Viktória Hrunčáková

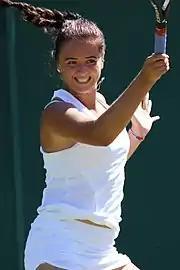
Kužmová at the 2018 Wimbledon Championships

Being outside the top 100, Kužmová was forced to play qualifying at many tournaments. Her first event in 2018 was the Auckland Open, where she reached the main draw and marked her first win in 2018, defeating Jade Lewis but lost to Julia Görges in the second round. At her first Australian Open, she qualified but still was not ready to mark her first Grand Slam main-draw win, losing to Elise Mertens. At the St. Petersburg Trophy, she passed qualifying but then lost to Daria Kasatkina in the first round of the main draw. At the Hungarian Open, Kužmová made her first WTA semifinal and was then stopped by Alison Van Uytvanck.